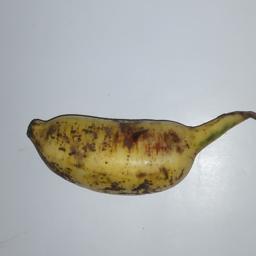
Banana variety: Champa Kola